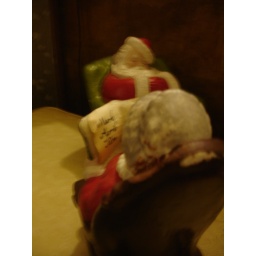
trying to move around to make them not look like there porcelain book ends in the bathroom